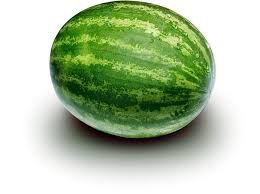
Label: Watermelon